Mel Brooks

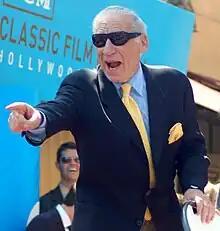
Brooks at his Hollywood Walk of Fame ceremony in 2010

Brooks is one of the few people who have received an Oscar, an Emmy, a Tony, and a Grammy. He won his first Grammy for Best Spoken Comedy Album in 1999 for his recording of "The 2000 Year Old Man in the Year 2000" with Carl Reiner. His two other Grammys came in 2002 for Best Musical Show Album for the cast album of "The Producers" and for Best Long Form Music Video for the DVD "Recording the Producers: A Musical Romp with Mel Brooks".